Judith Cowan (sculptor)

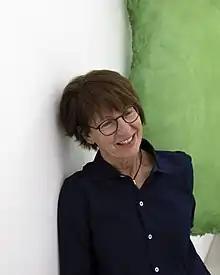
Judith Cowan (2019)

Judith Cowan (born in 1954) is a British artist who lives in London. She works in sculpture, installation, photography, and film.